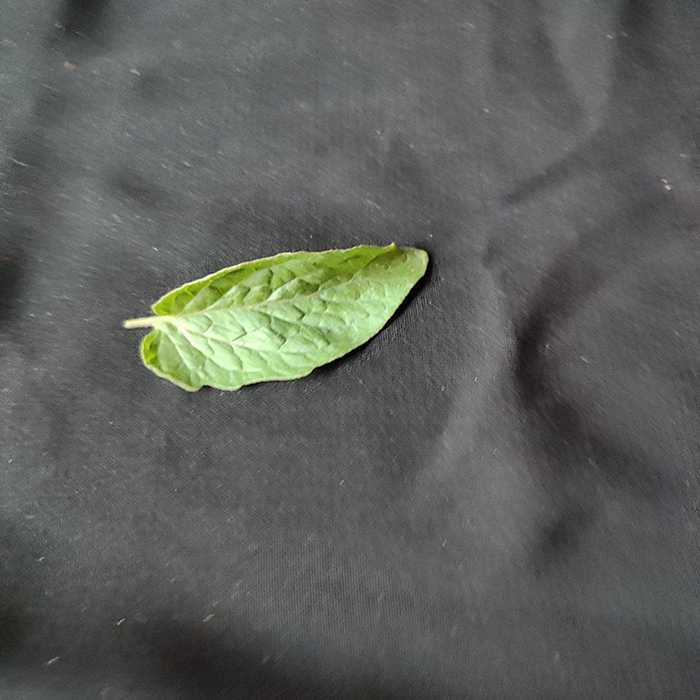
Plant: Tomato
Label: Tomato Fresh leaf